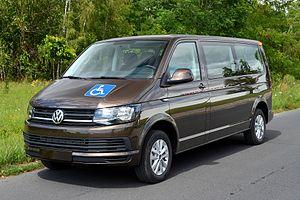
Le Volkswagen Transporter est un véhicule utilitaire de la marque allemande Volkswagen. Depuis sa sortie en avril 1947, cinq générations se sont succédé. Une sixième génération a été présentée par le constructeur en avril 2015. Sa commercialisation commence en septembre 2015.